Fredrik Jutfelt

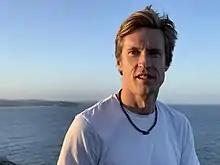
in 2019

Fredrik Jutfelt (born 1975) is a Swedish scientist. His field of study is animal physiology, and his current research focus is on the effects of warming and ocean acidification on the physiology and behaviour of fish. He is a professor at the Department of Biology at the Norwegian University of Science and Technology (NTNU) in Trondheim, Norway, where he is the leader of the animal physiology section. His research group is called the "Jutfelt Fish Ecophysiology Lab", and they investigate how fish respond physiologically and behaviourally to changes in the environment. Much of the research is based on laboratory studies of zebrafish, and he has built a zebrafish research facility at NTNU. The research group also studies the impacts of climate change on marine animals.